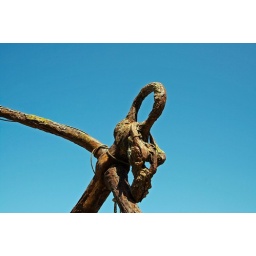
A rusty anchor taken on the beach at Port Isaac in Cornwall UK.